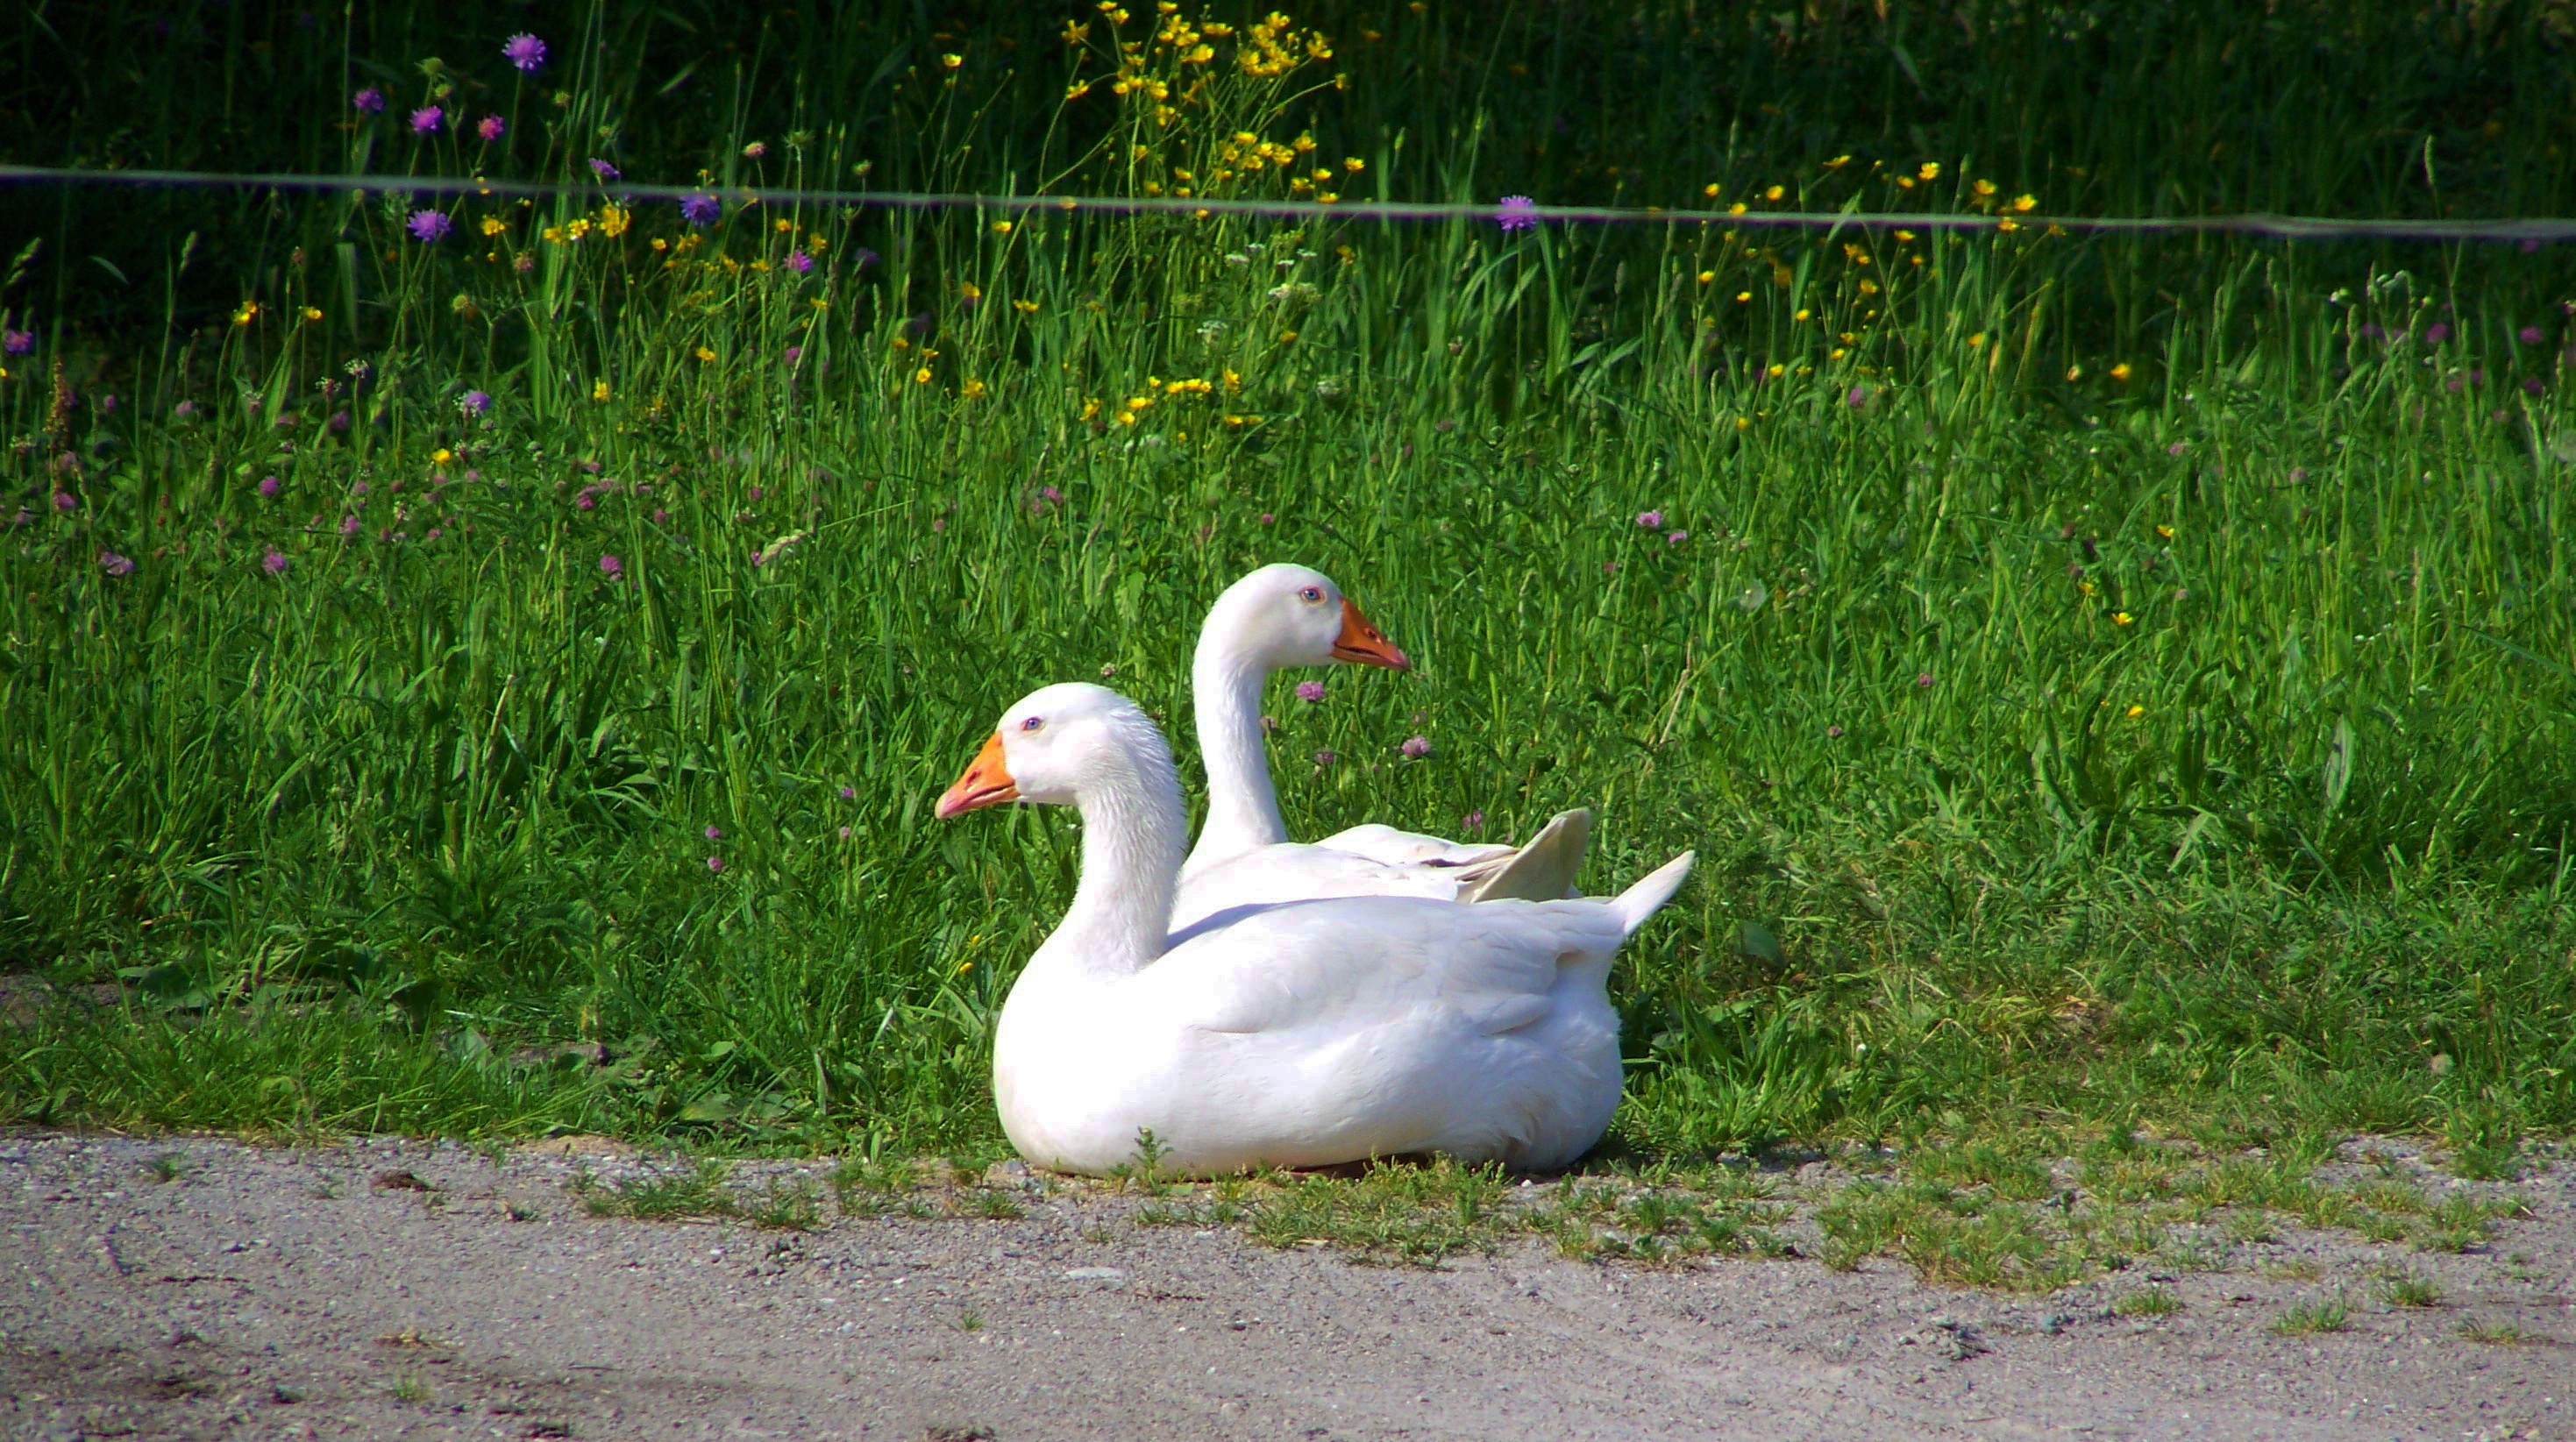
nature, bird, wildlife, beak, fauna, poultry, swan, duck, goose, vertebrate, waterfowl, water bird, white geese, seating animals, ducks geese and swans